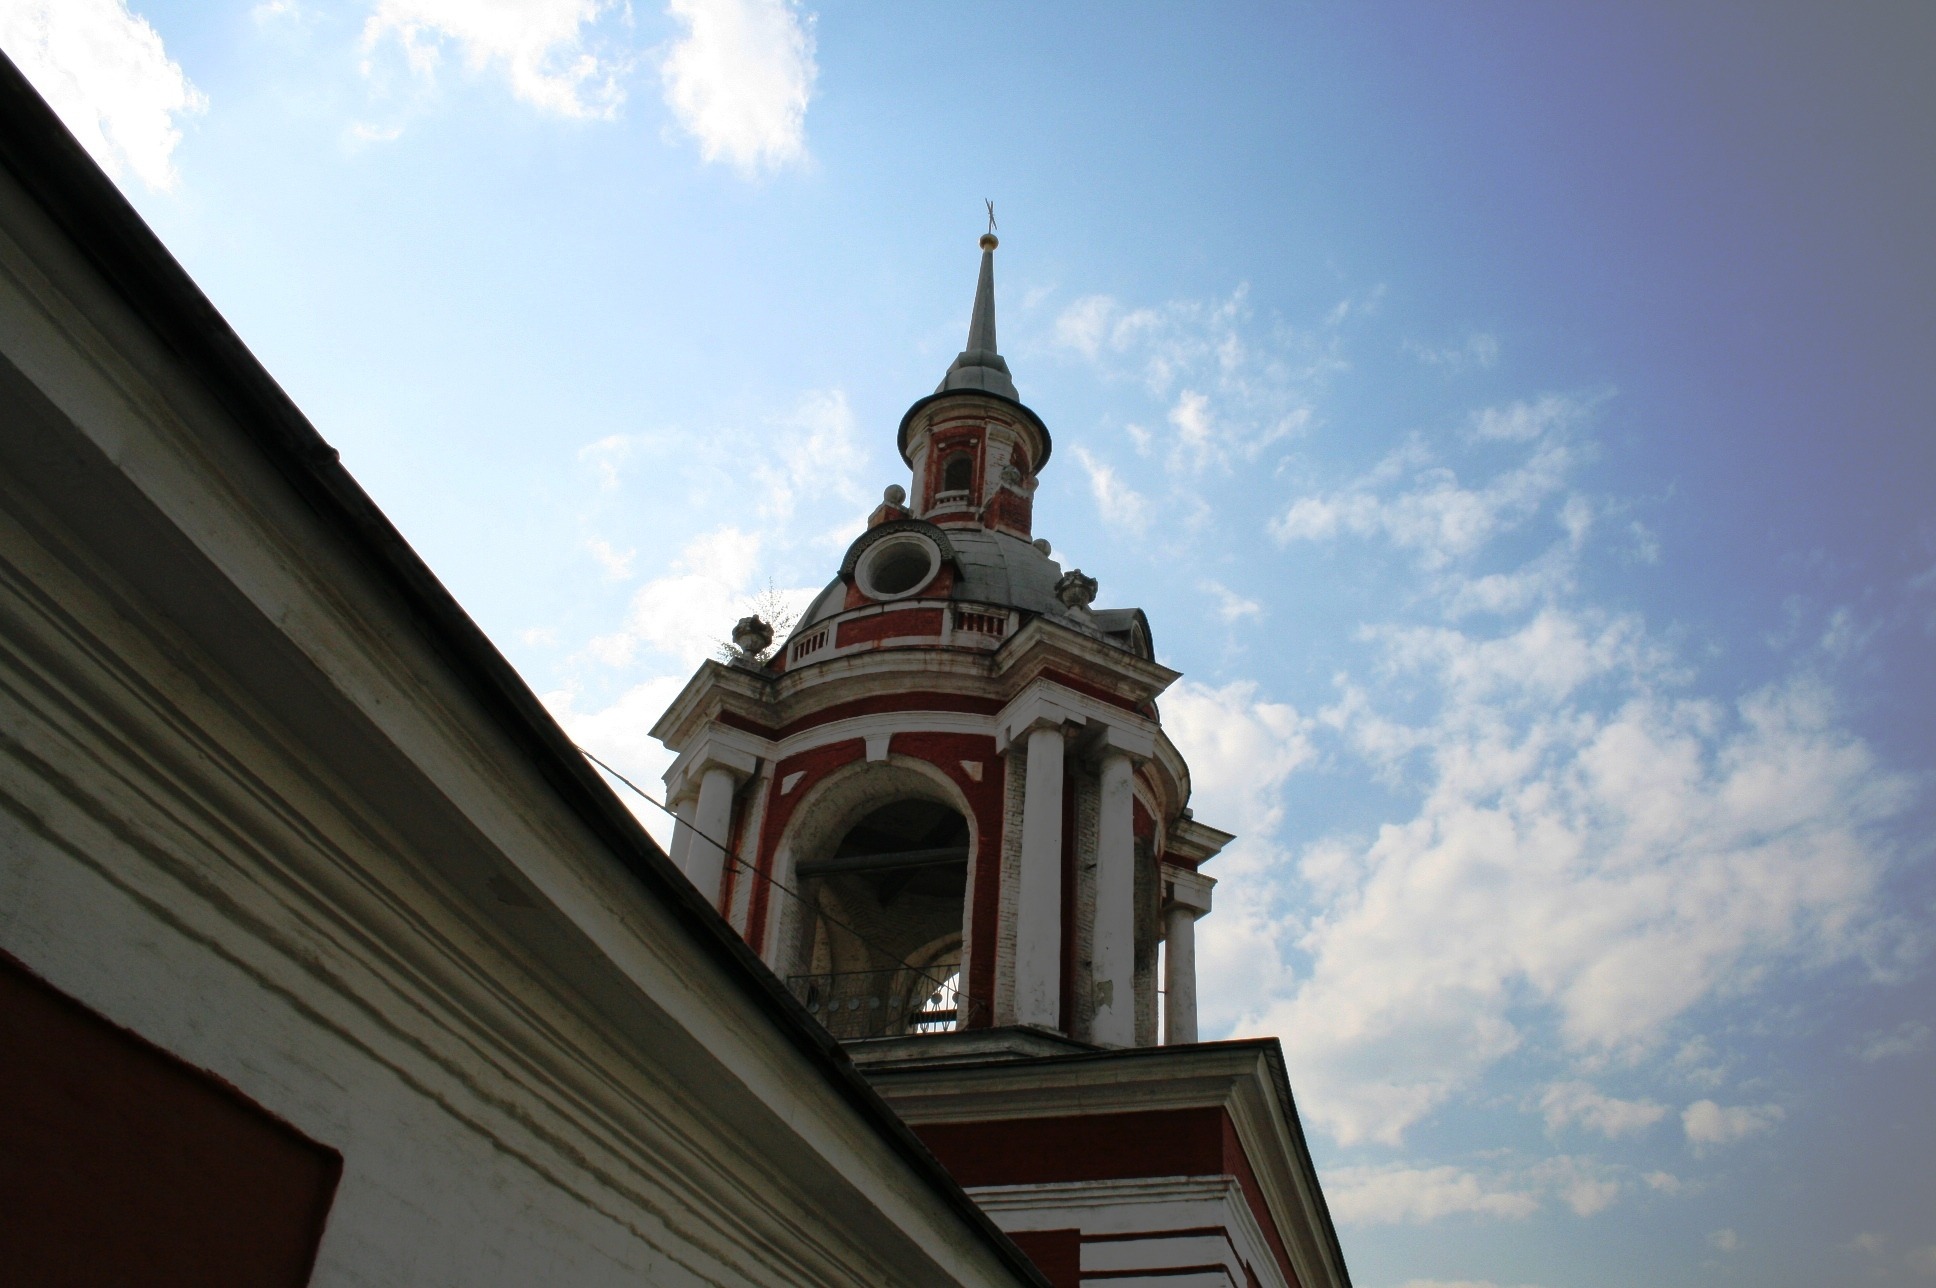
sky, building, wall, arch, tower, landmark, church, chapel, place of worship, bell tower, clouds, ornate, spire, steeple, pillars, white deep red